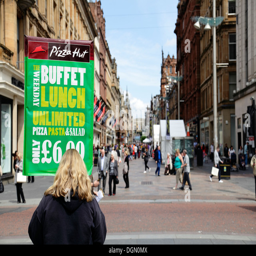
a person carrying an advert for a restaurant on a street in city centre